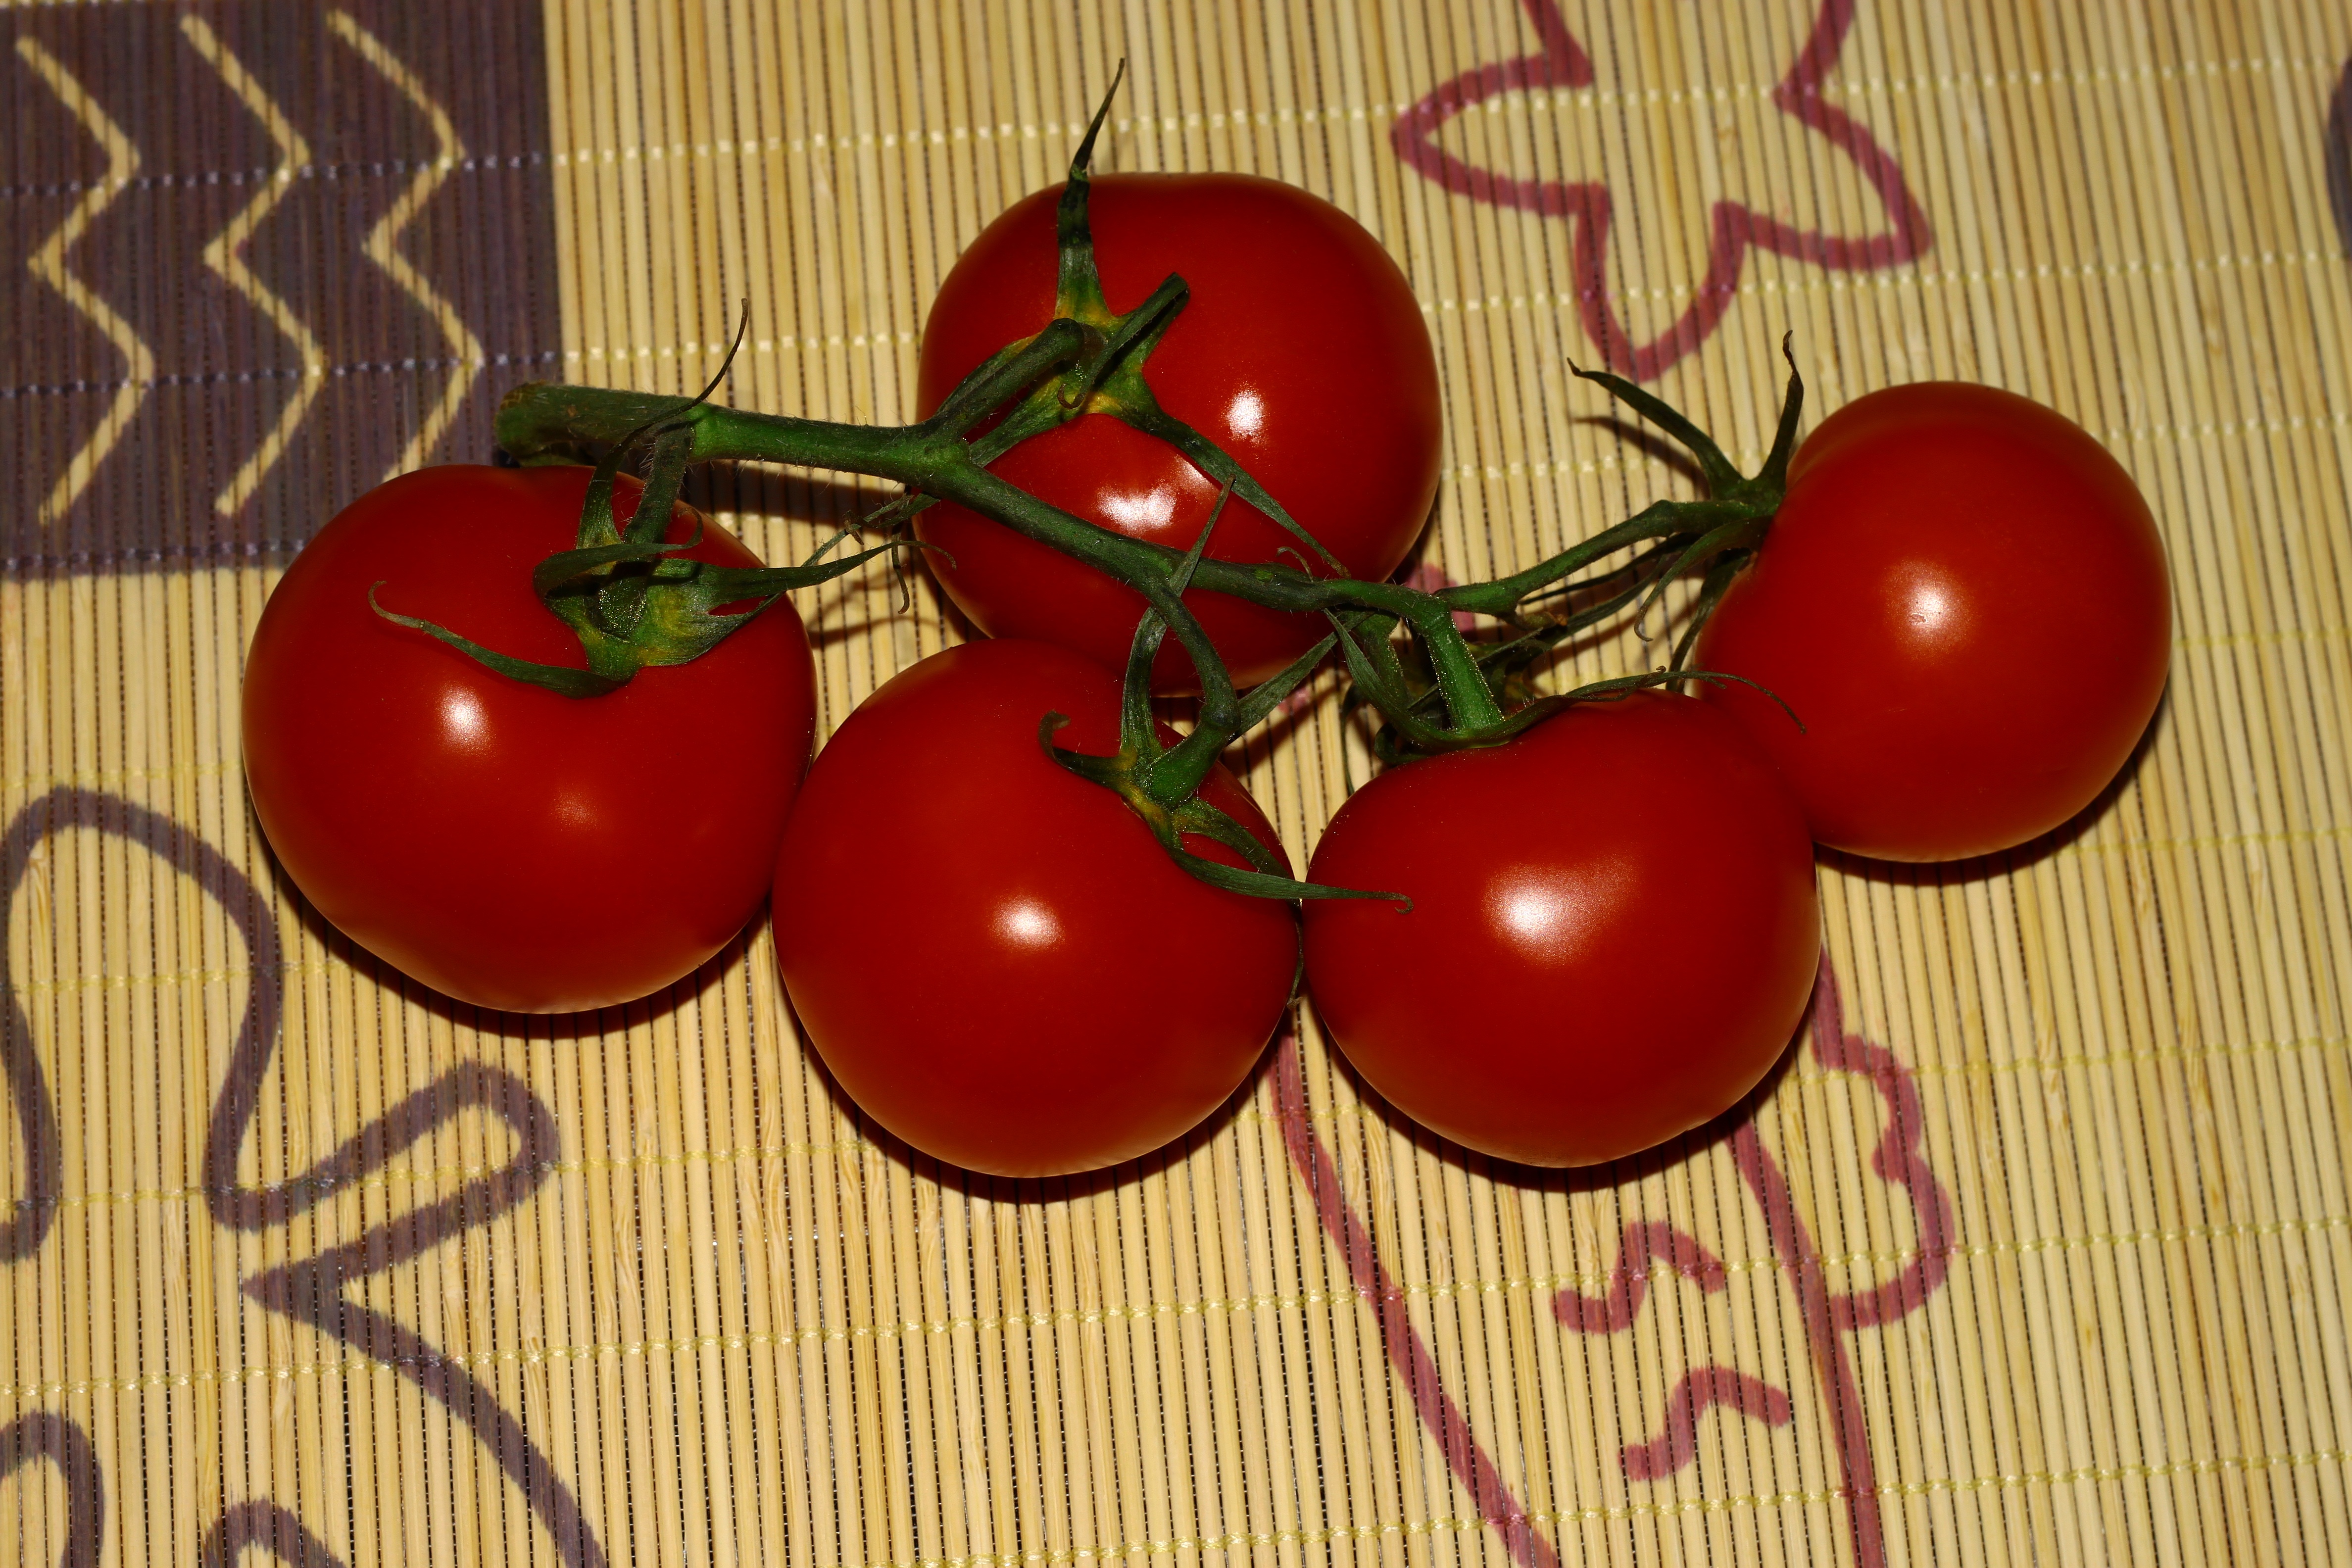
plant, fruit, food, red, produce, vegetable, health, tomato, eating, vegetables, tomatoes, vitamins, flowering plant, land plant, potato and tomato genus